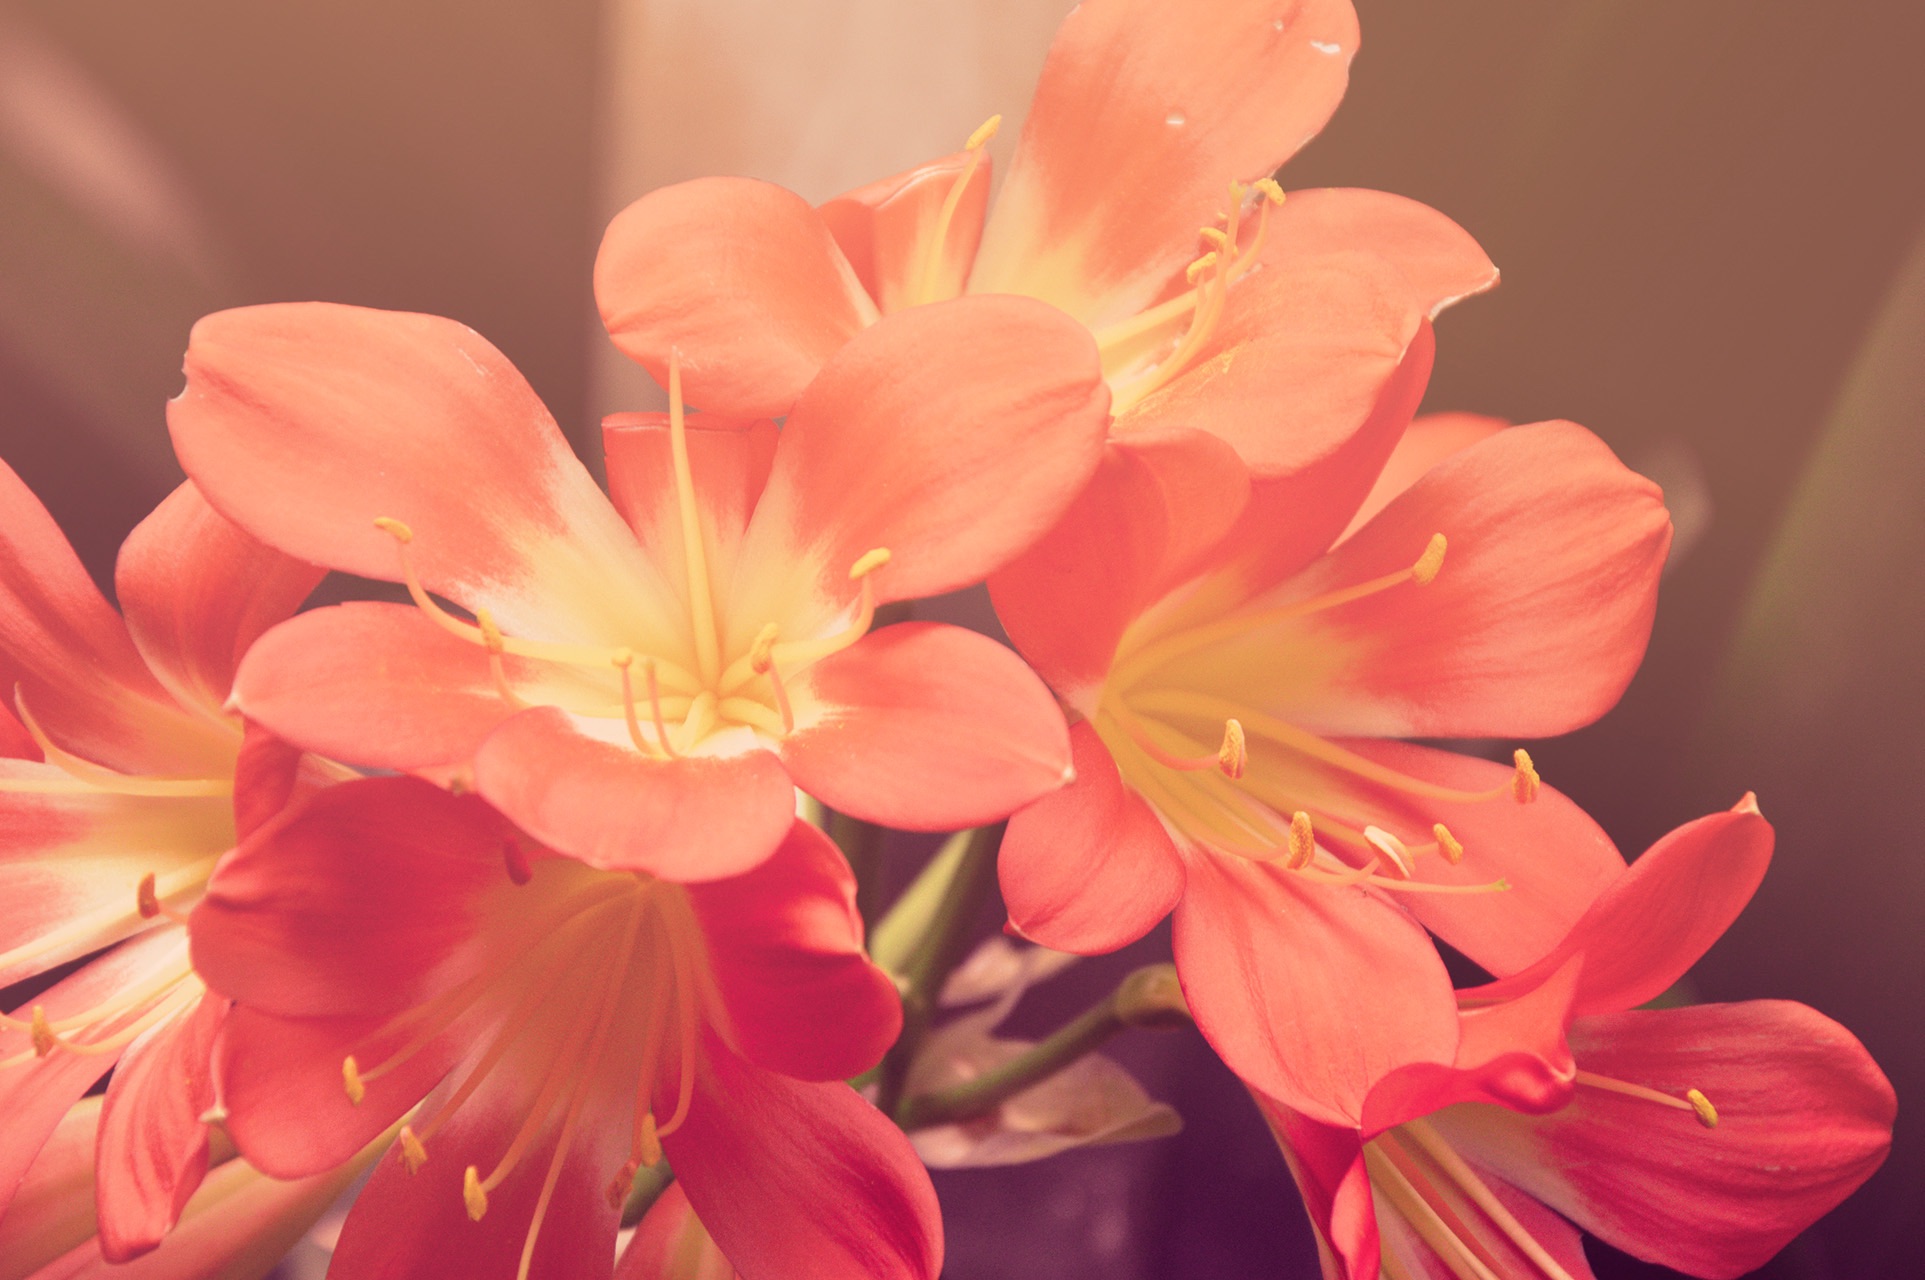
blossom, plant, photography, flower, petal, bloom, floral, red, pink, flora, close up, macro photography, flowering plant, land plant, amaryllis belladonna